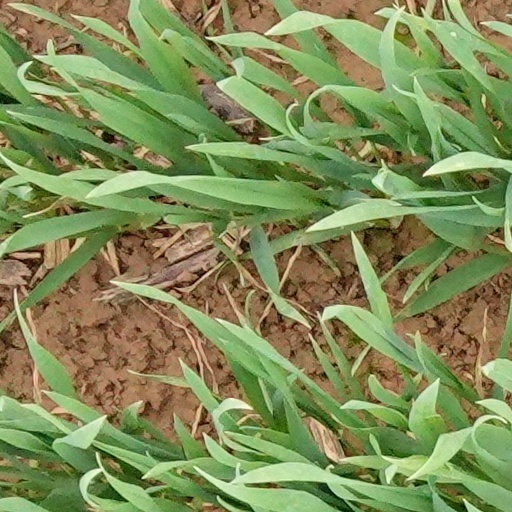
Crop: wheat